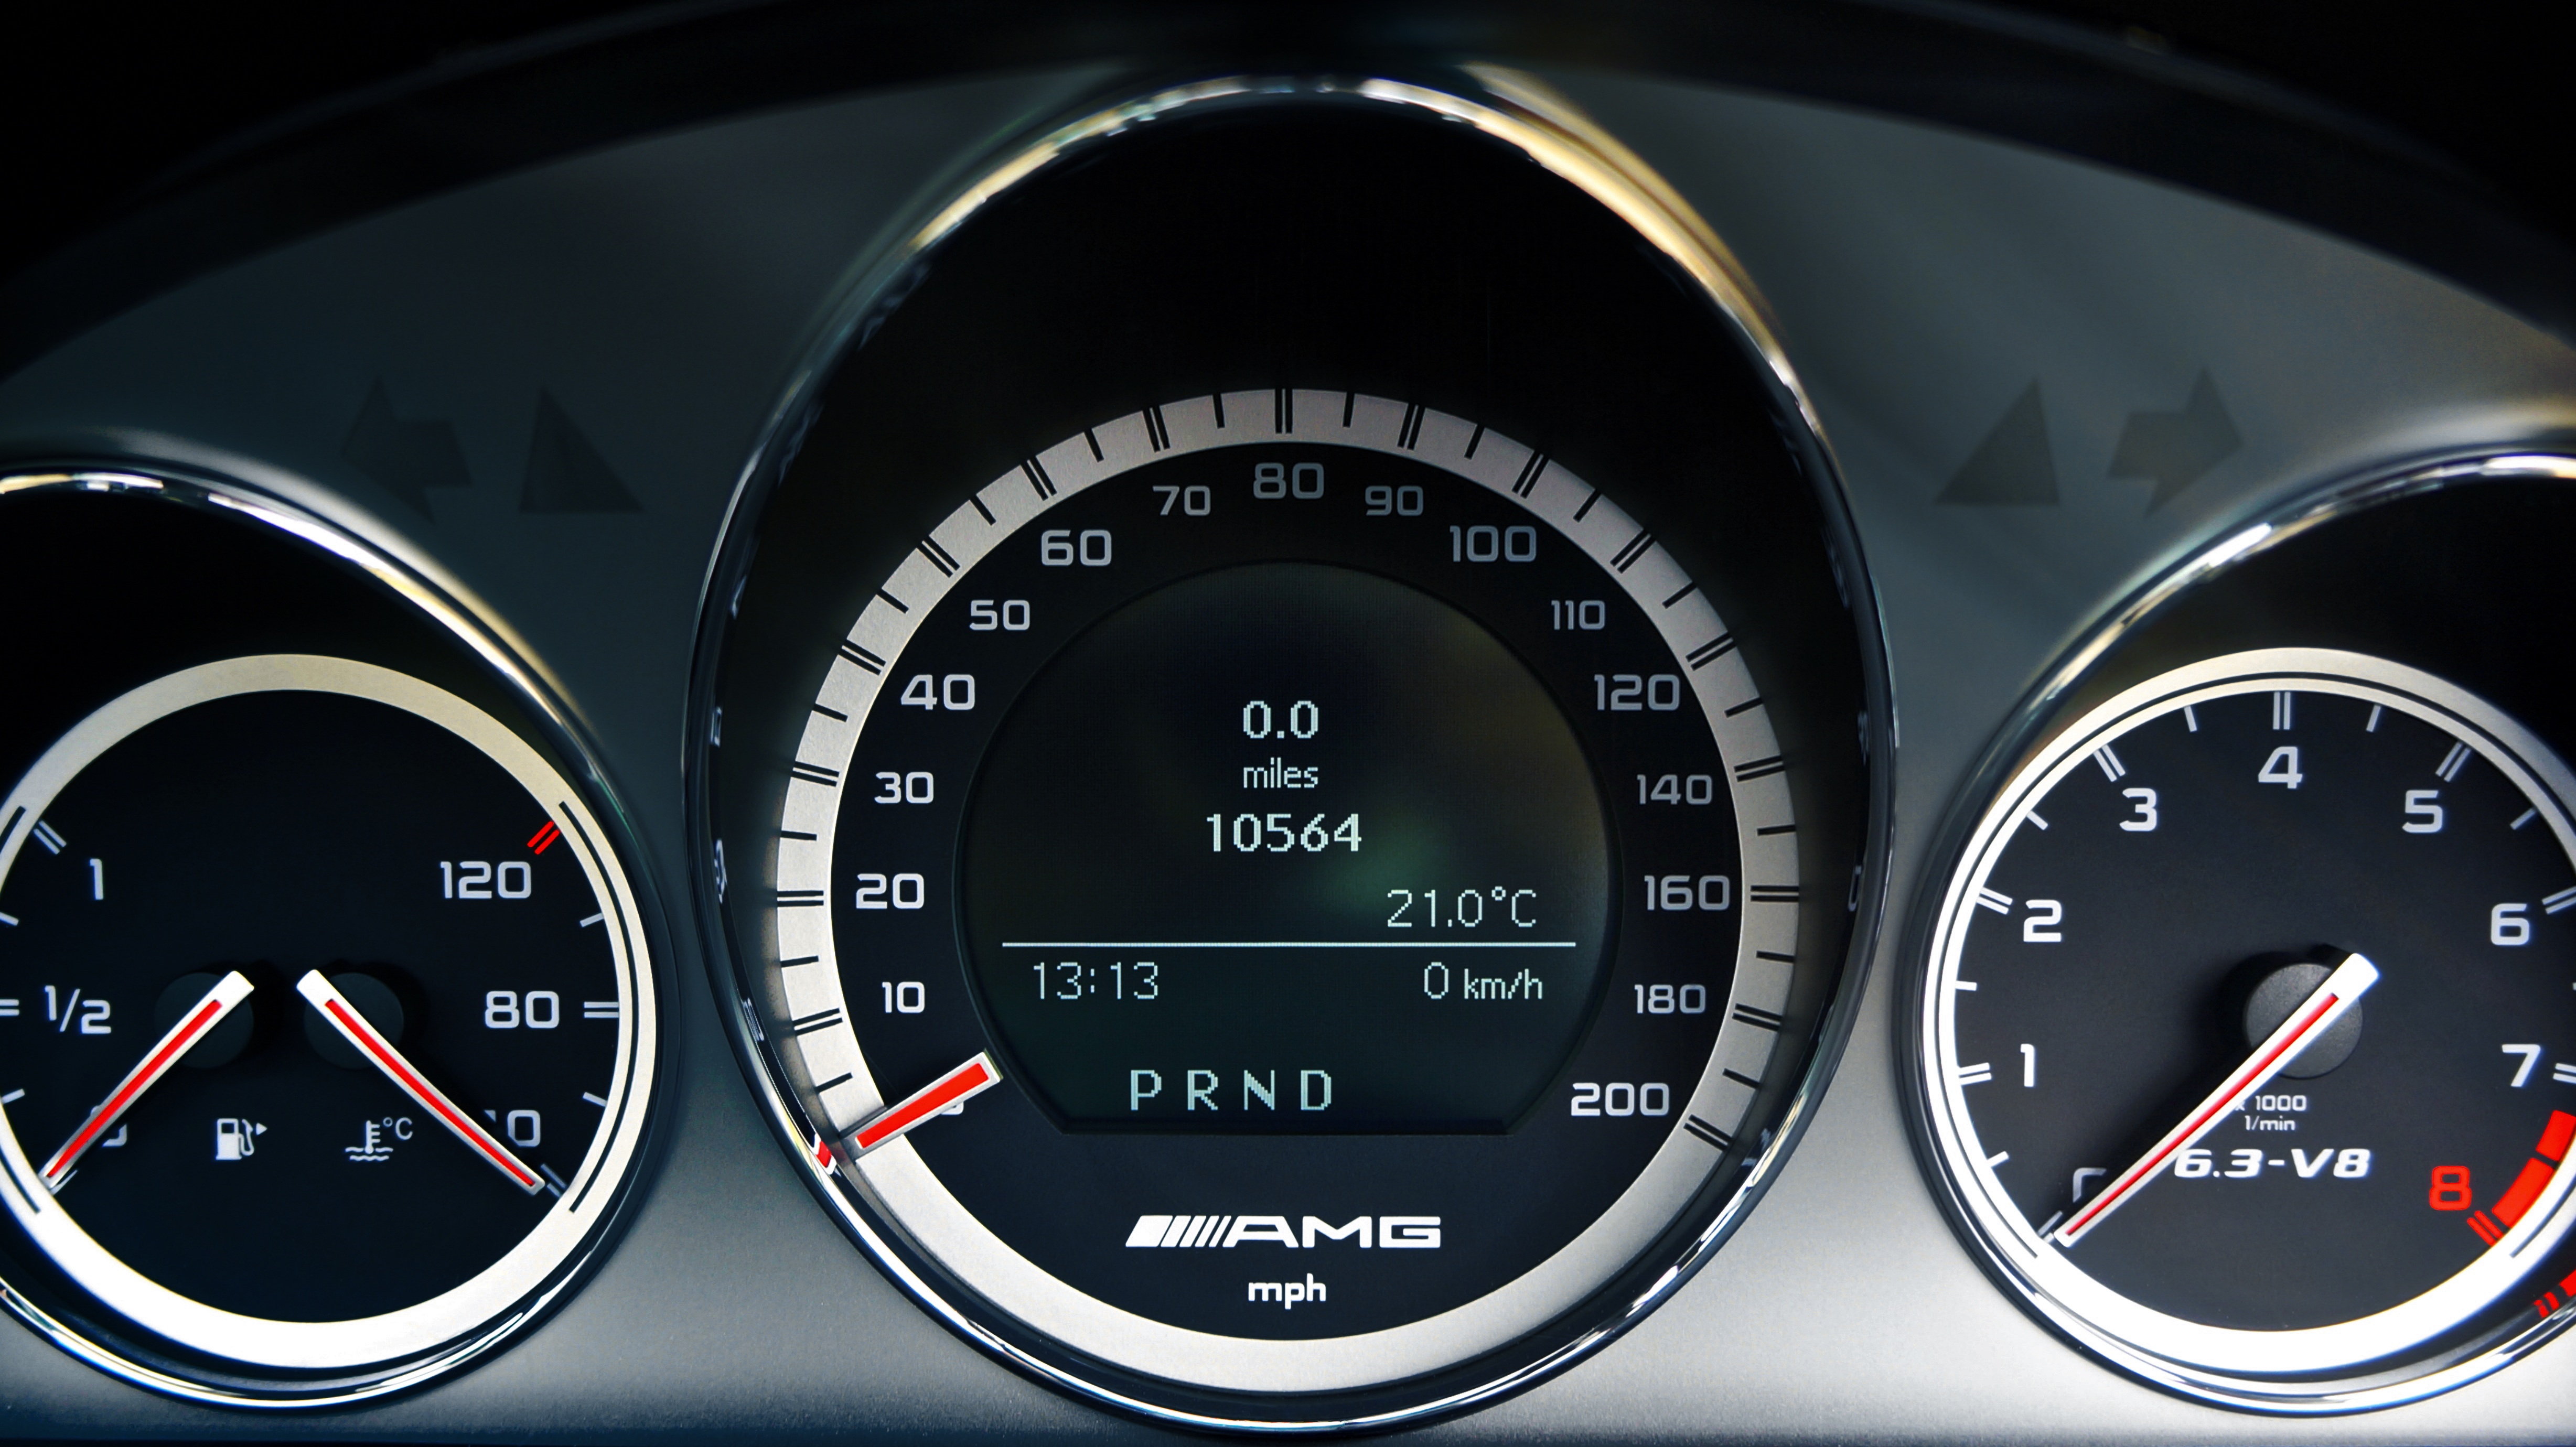
technology, car, vintage, wheel, automobile, clock, transportation, transport, vehicle, drive, auto, speed, modern, automotive, sports car, fun, luxury, design, engine, rim, motor, sedan, style, mercedes, classic, german, offroad, presentation, mercedes benz, amg, benz, 4x4, 4wd, showroom, off road, sport utility vehicle, land vehicle, automobile make, automotive exterior, compact car, automotive design, luxury vehicle, executive car, sports sedan